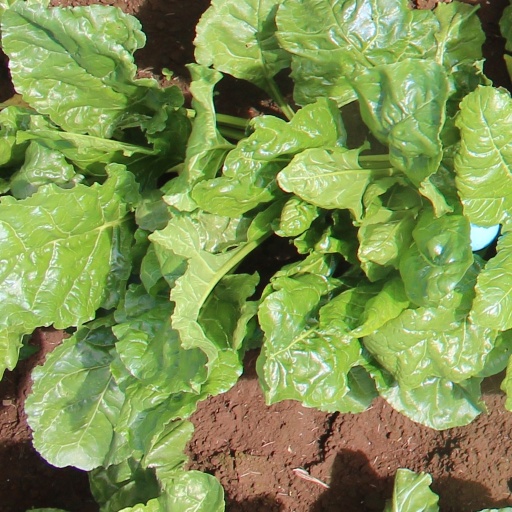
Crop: sugar beet